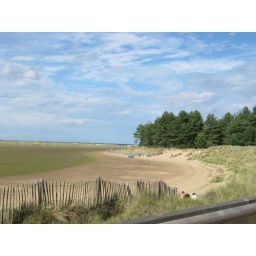
Grass, sand, pine trees and the sea in the distance